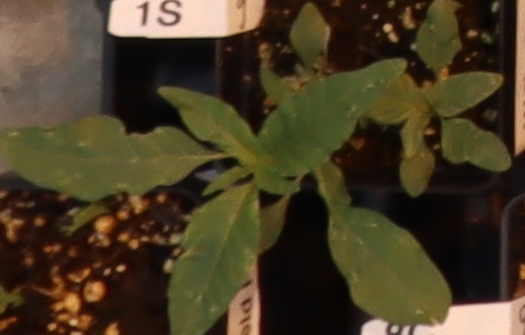
Label: Waterhemp